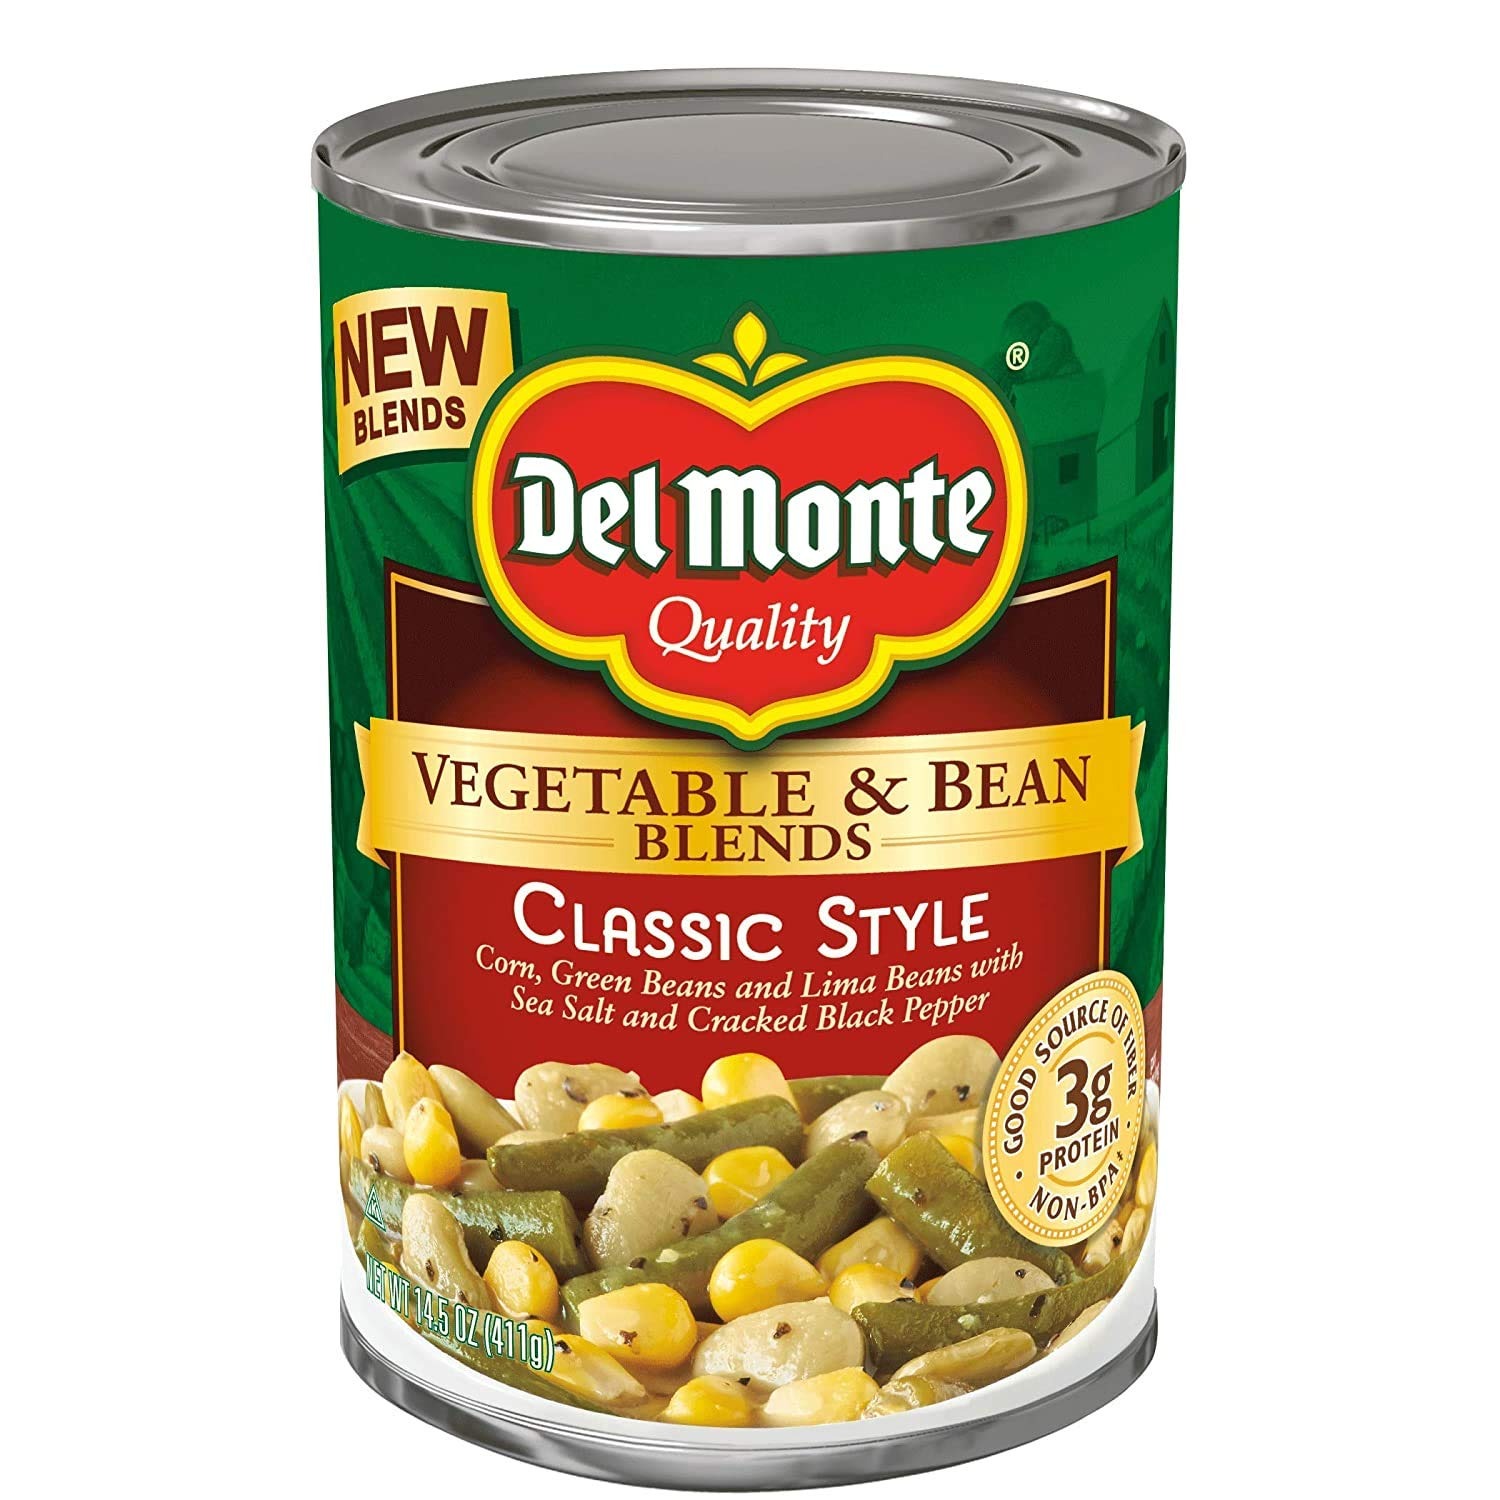
Item Name: Del Monte Vegetable & Bean Blends 14.5oz (Pack of 6) (Classic)
Value: 87.0
Unit: Fl Oz

Price: 2.57